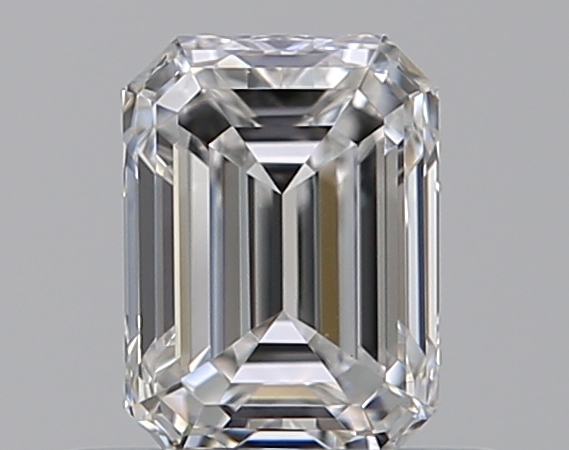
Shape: emerald
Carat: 0.5
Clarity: VVS2
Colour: F
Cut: EX
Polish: EX
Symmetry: VG
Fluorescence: N
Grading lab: GIA
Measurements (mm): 5.12 x 3.78 x 2.61